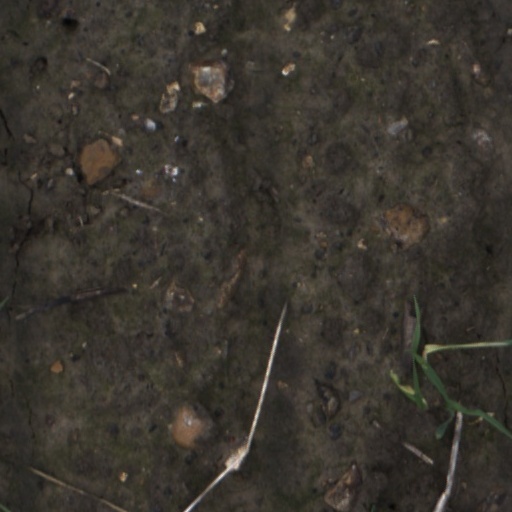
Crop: wheat